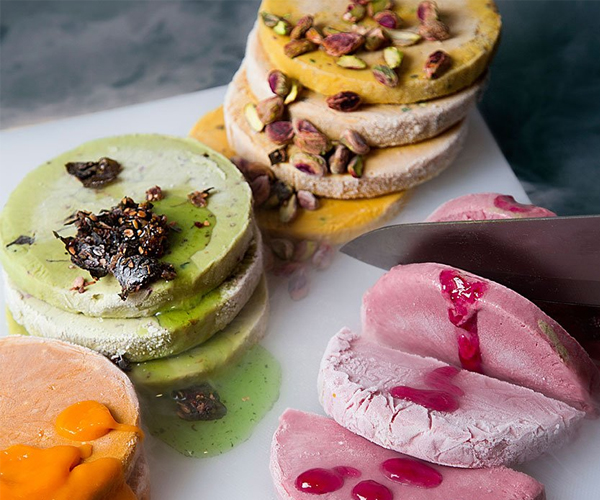
Dish: kulfi